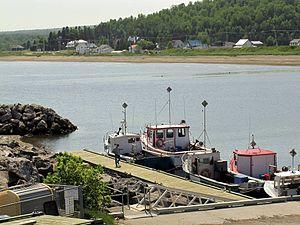
Port-Daniel–Gascons est une municipalité dans la municipalité régionale de comté du Rocher-Percé au Québec, située dans la région administrative de la Gaspésie–Îles-de-la-Madeleine.